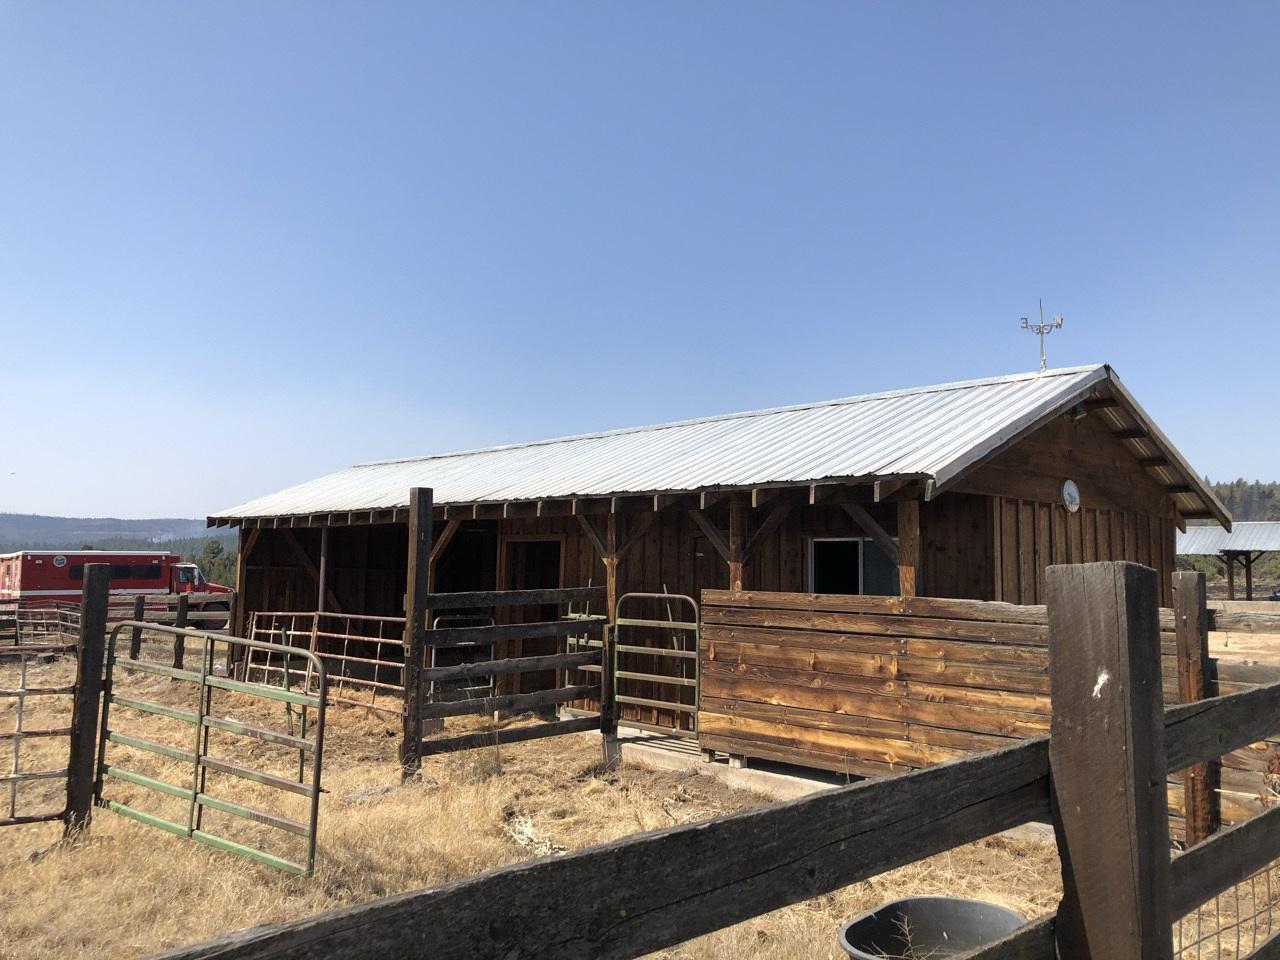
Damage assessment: minor